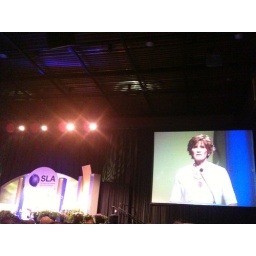
Her and her rabid pet dog are the keynote speakers. She's funny! Dad would be tickled pink by this.